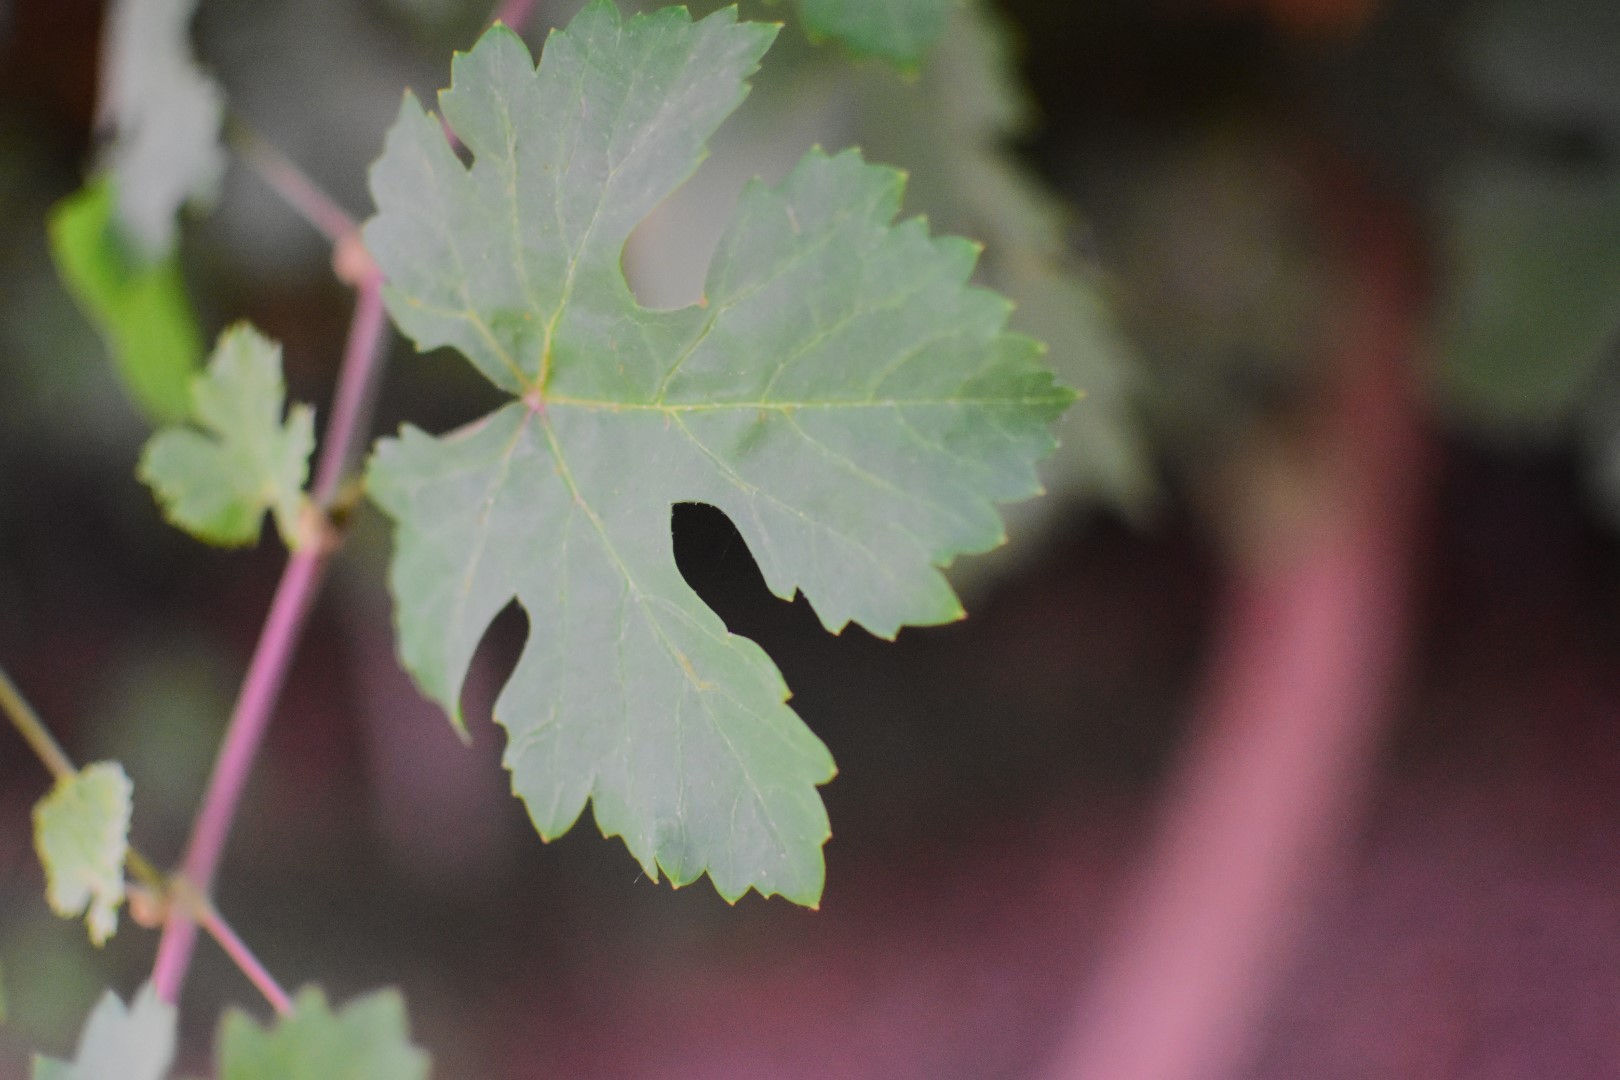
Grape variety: Aswud Balad